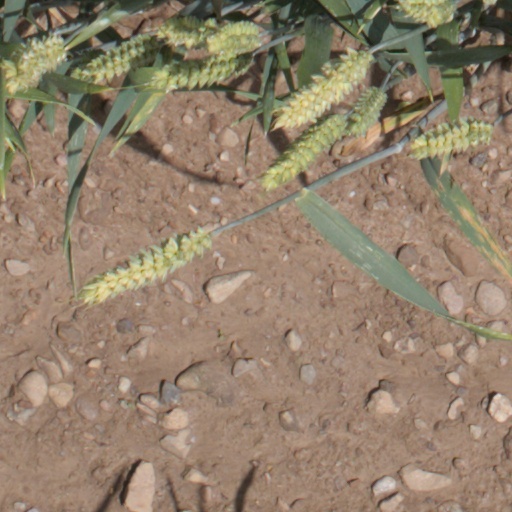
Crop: wheat